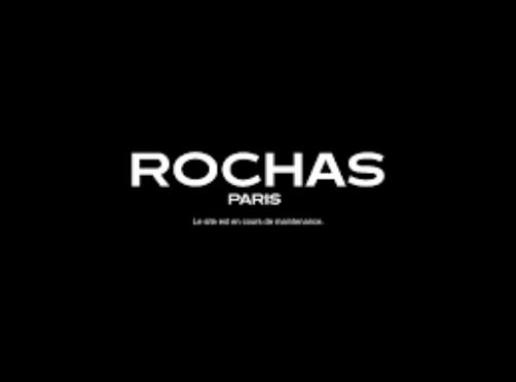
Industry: Clothes